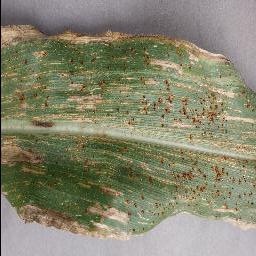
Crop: corn
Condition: (maize)_cercospora_spot_gray_spot